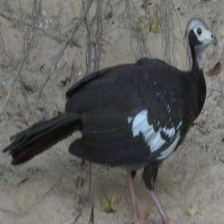
Species: BLUE THROATED PIPING GUAN
Scientific name: PIPILE CUMANENSIS